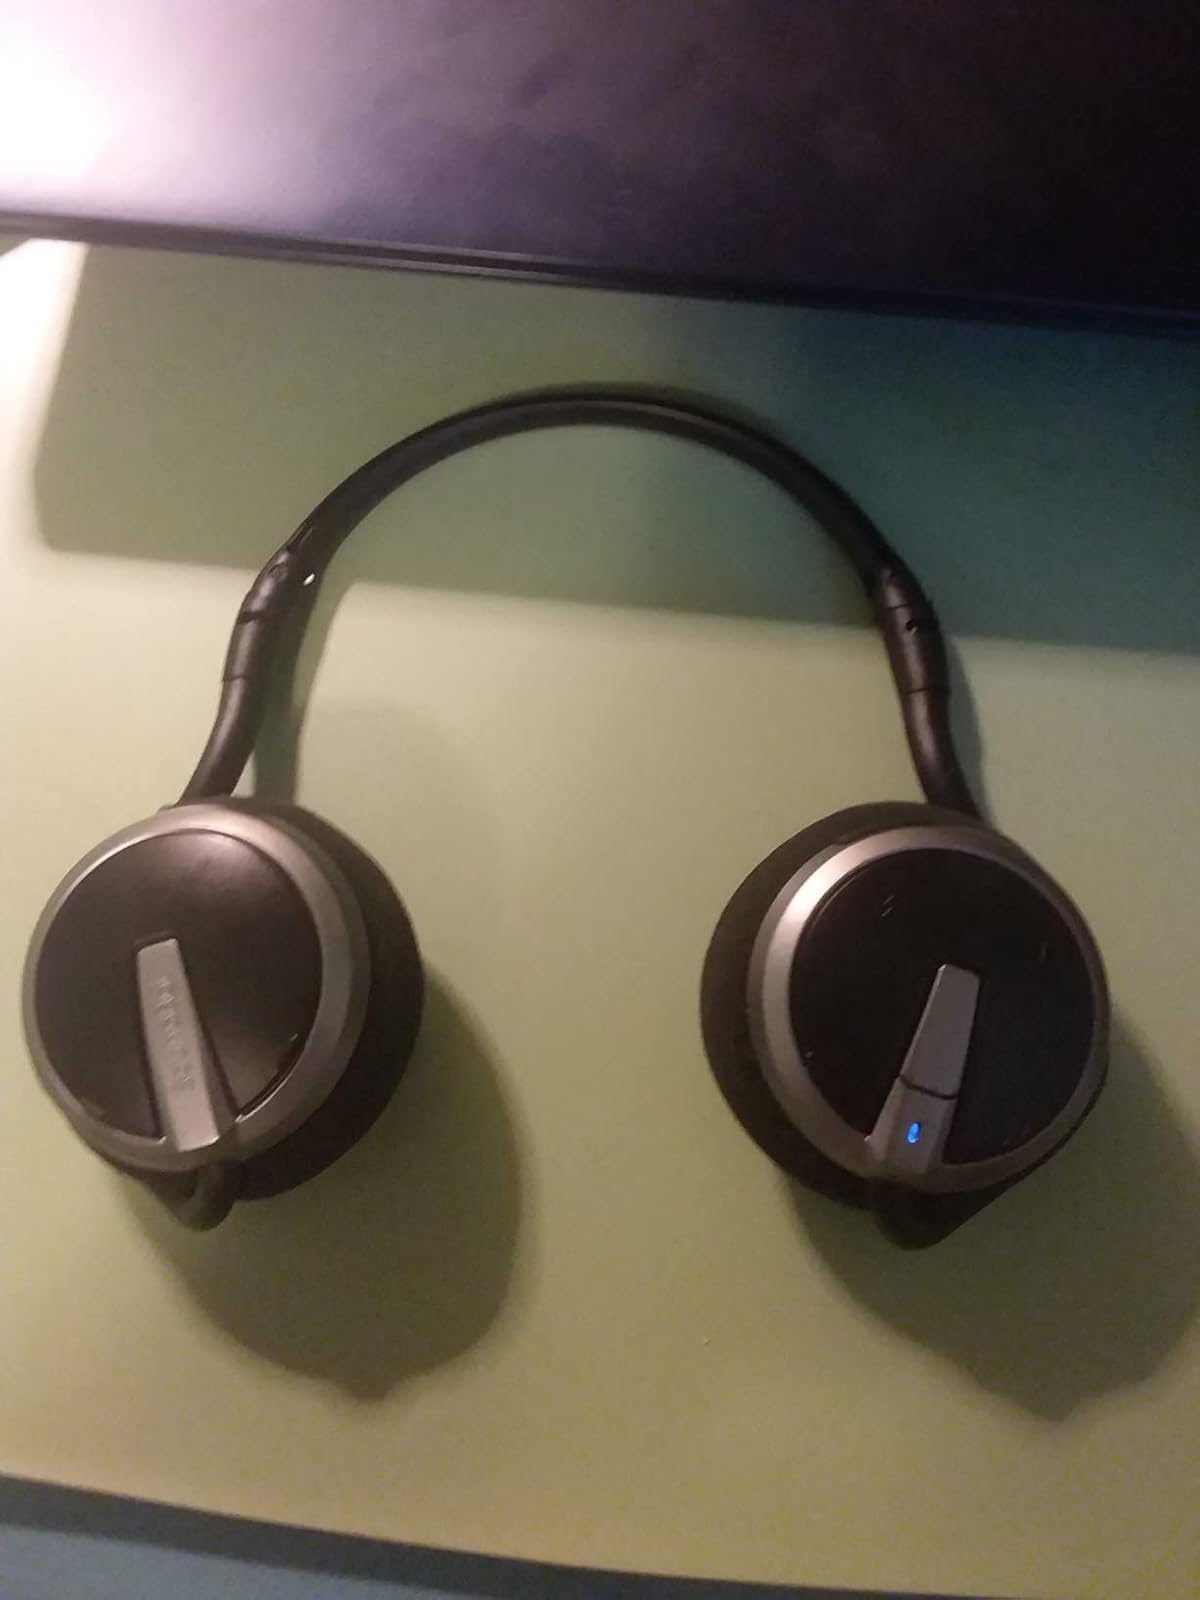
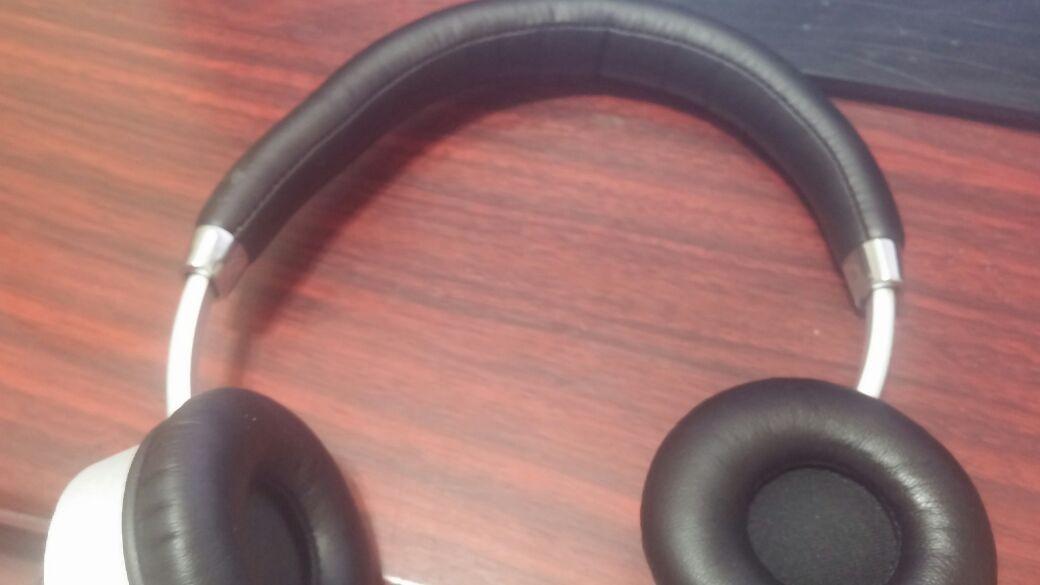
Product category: headphones
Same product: no